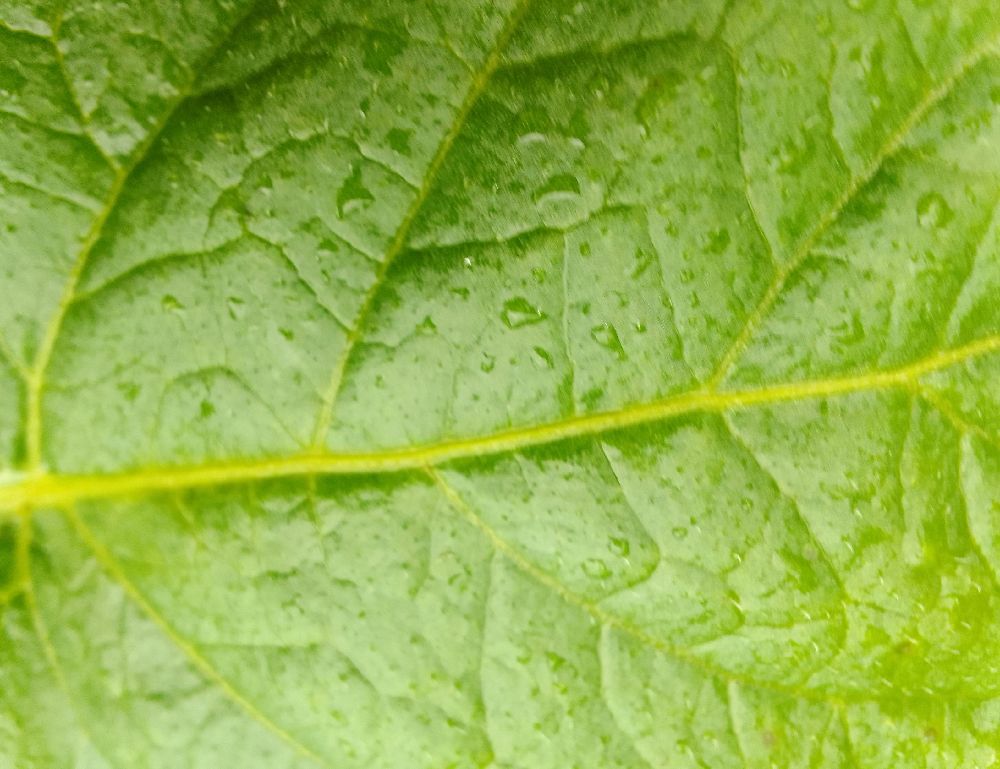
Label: Healthy